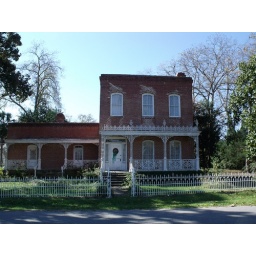
Captain Day was a steam boat Captain on the Ocmulgee River.This is his house in Lumber City,Ga. .